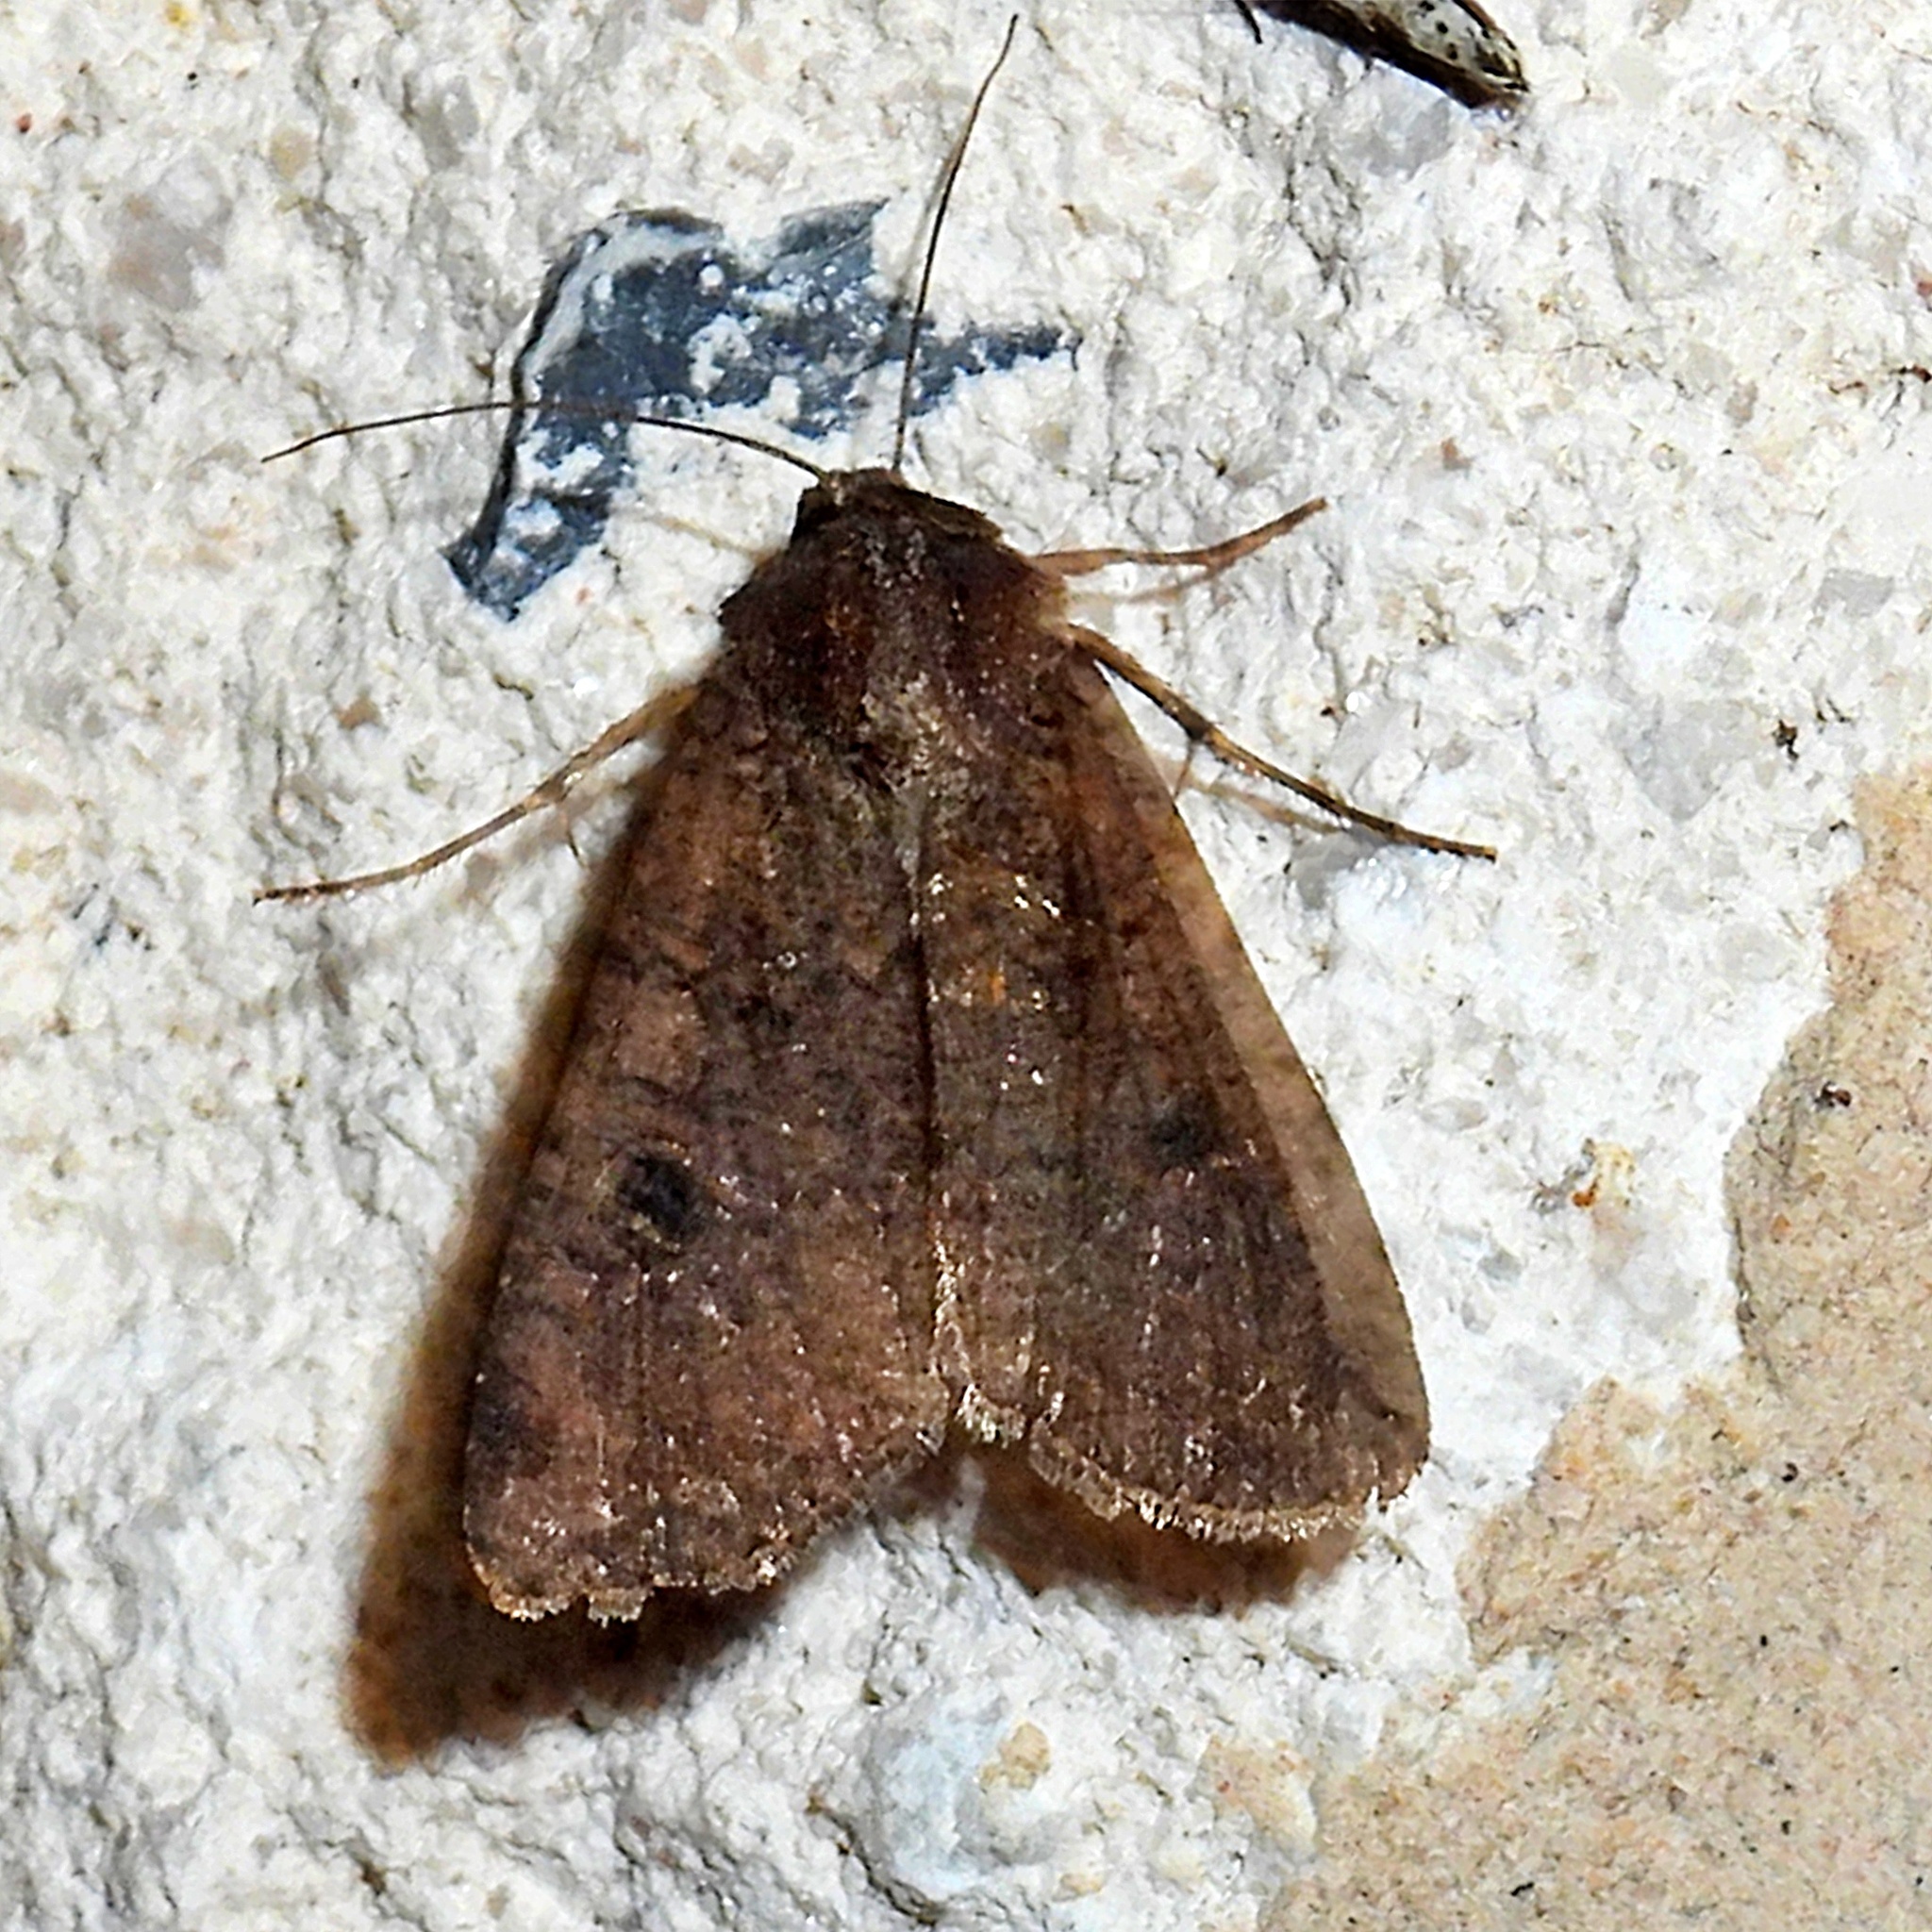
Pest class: cutworms